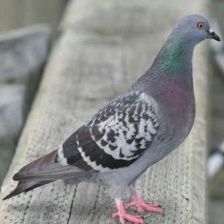
Species: ROCK DOVE
Scientific name: COLUMBA LIVIA